Host switch

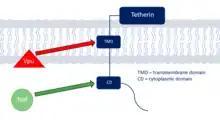
Nef and Vpu proteins interact with different regions of tetherin. Nef proteins from SIV interact with the cytoplasmic domain due to the presence of the additional 33 amino acids found in primates. However, these extra amino acids are not present in human tetherin and so in HIV, the Vpu protein instead interacts with the conserved transmembrane domain of tetherin.

A pathogen undergoing a host switch is driven by selection pressures to acquire the necessary changes allowing for survival and transmission in the new host species. According to a 2008 Microbiology and Molecular Biology Review, this process of host switching can be defined by three stages: